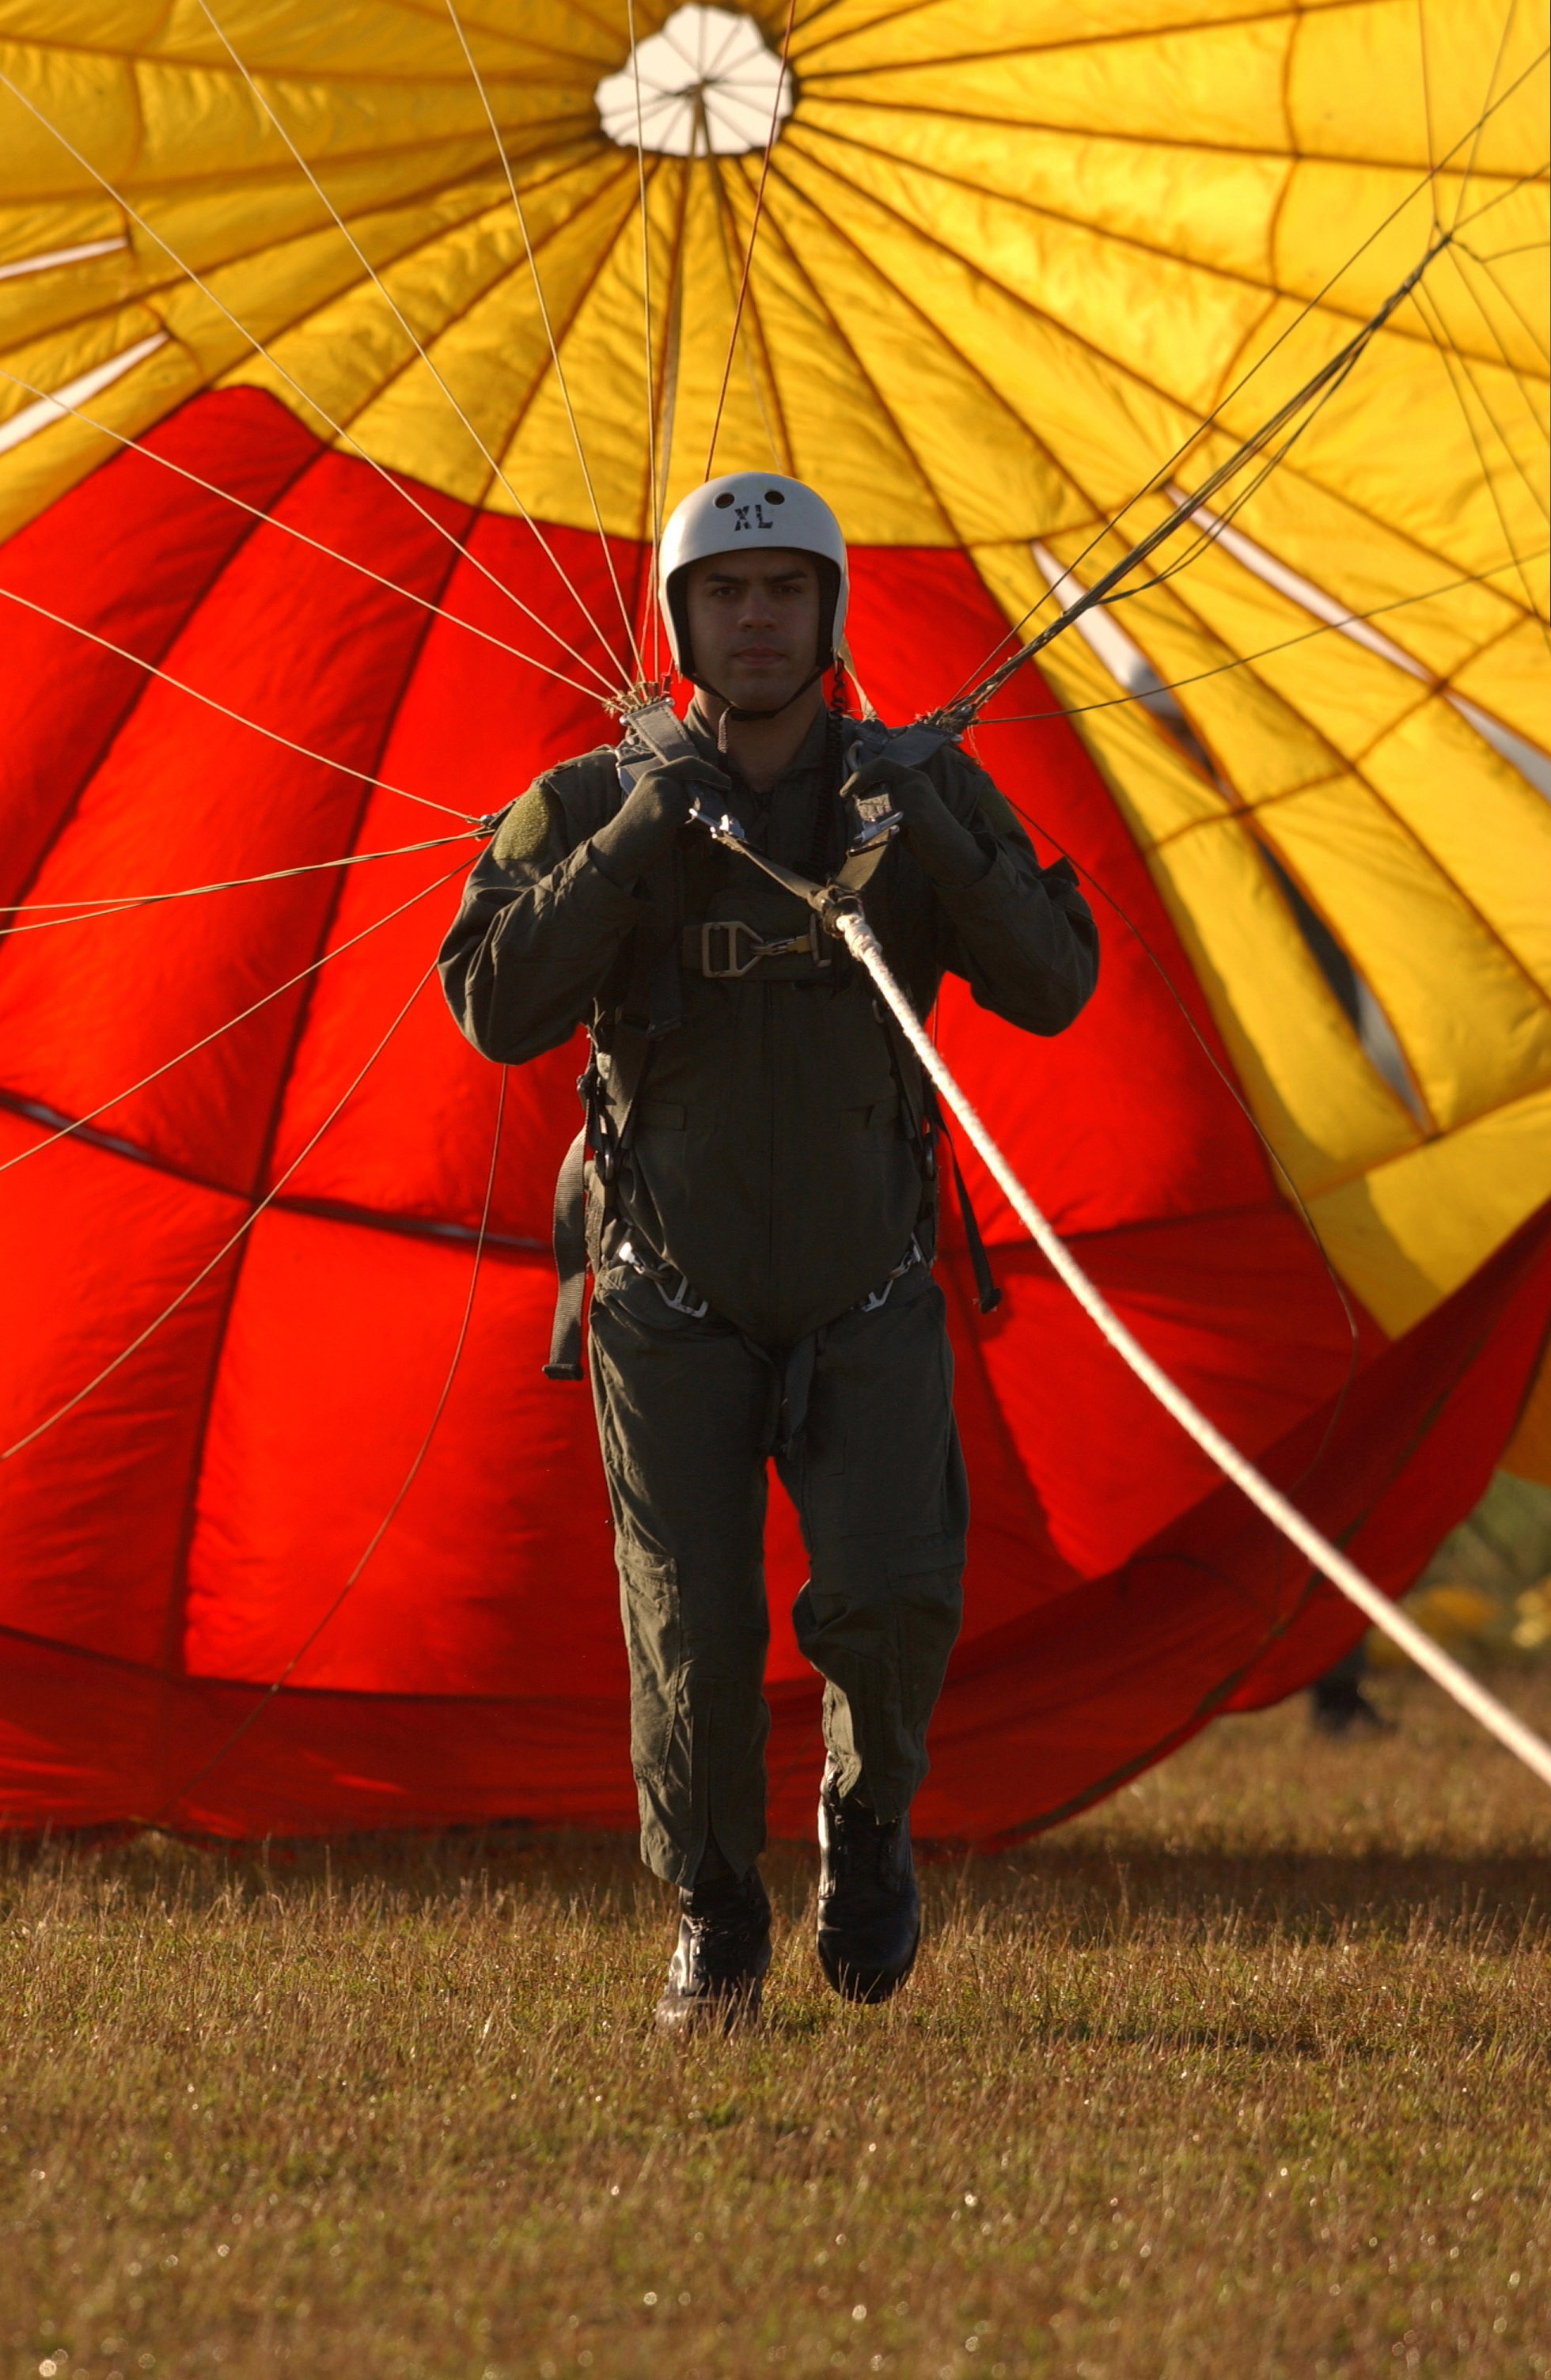
man, wing, ground, hot air balloon, adventure, aircraft, military, red, vehicle, flight, extreme sport, parachute, skydive, sports, gliding, landing, air sports, parachutist, atmosphere of earth, windsports, parasail